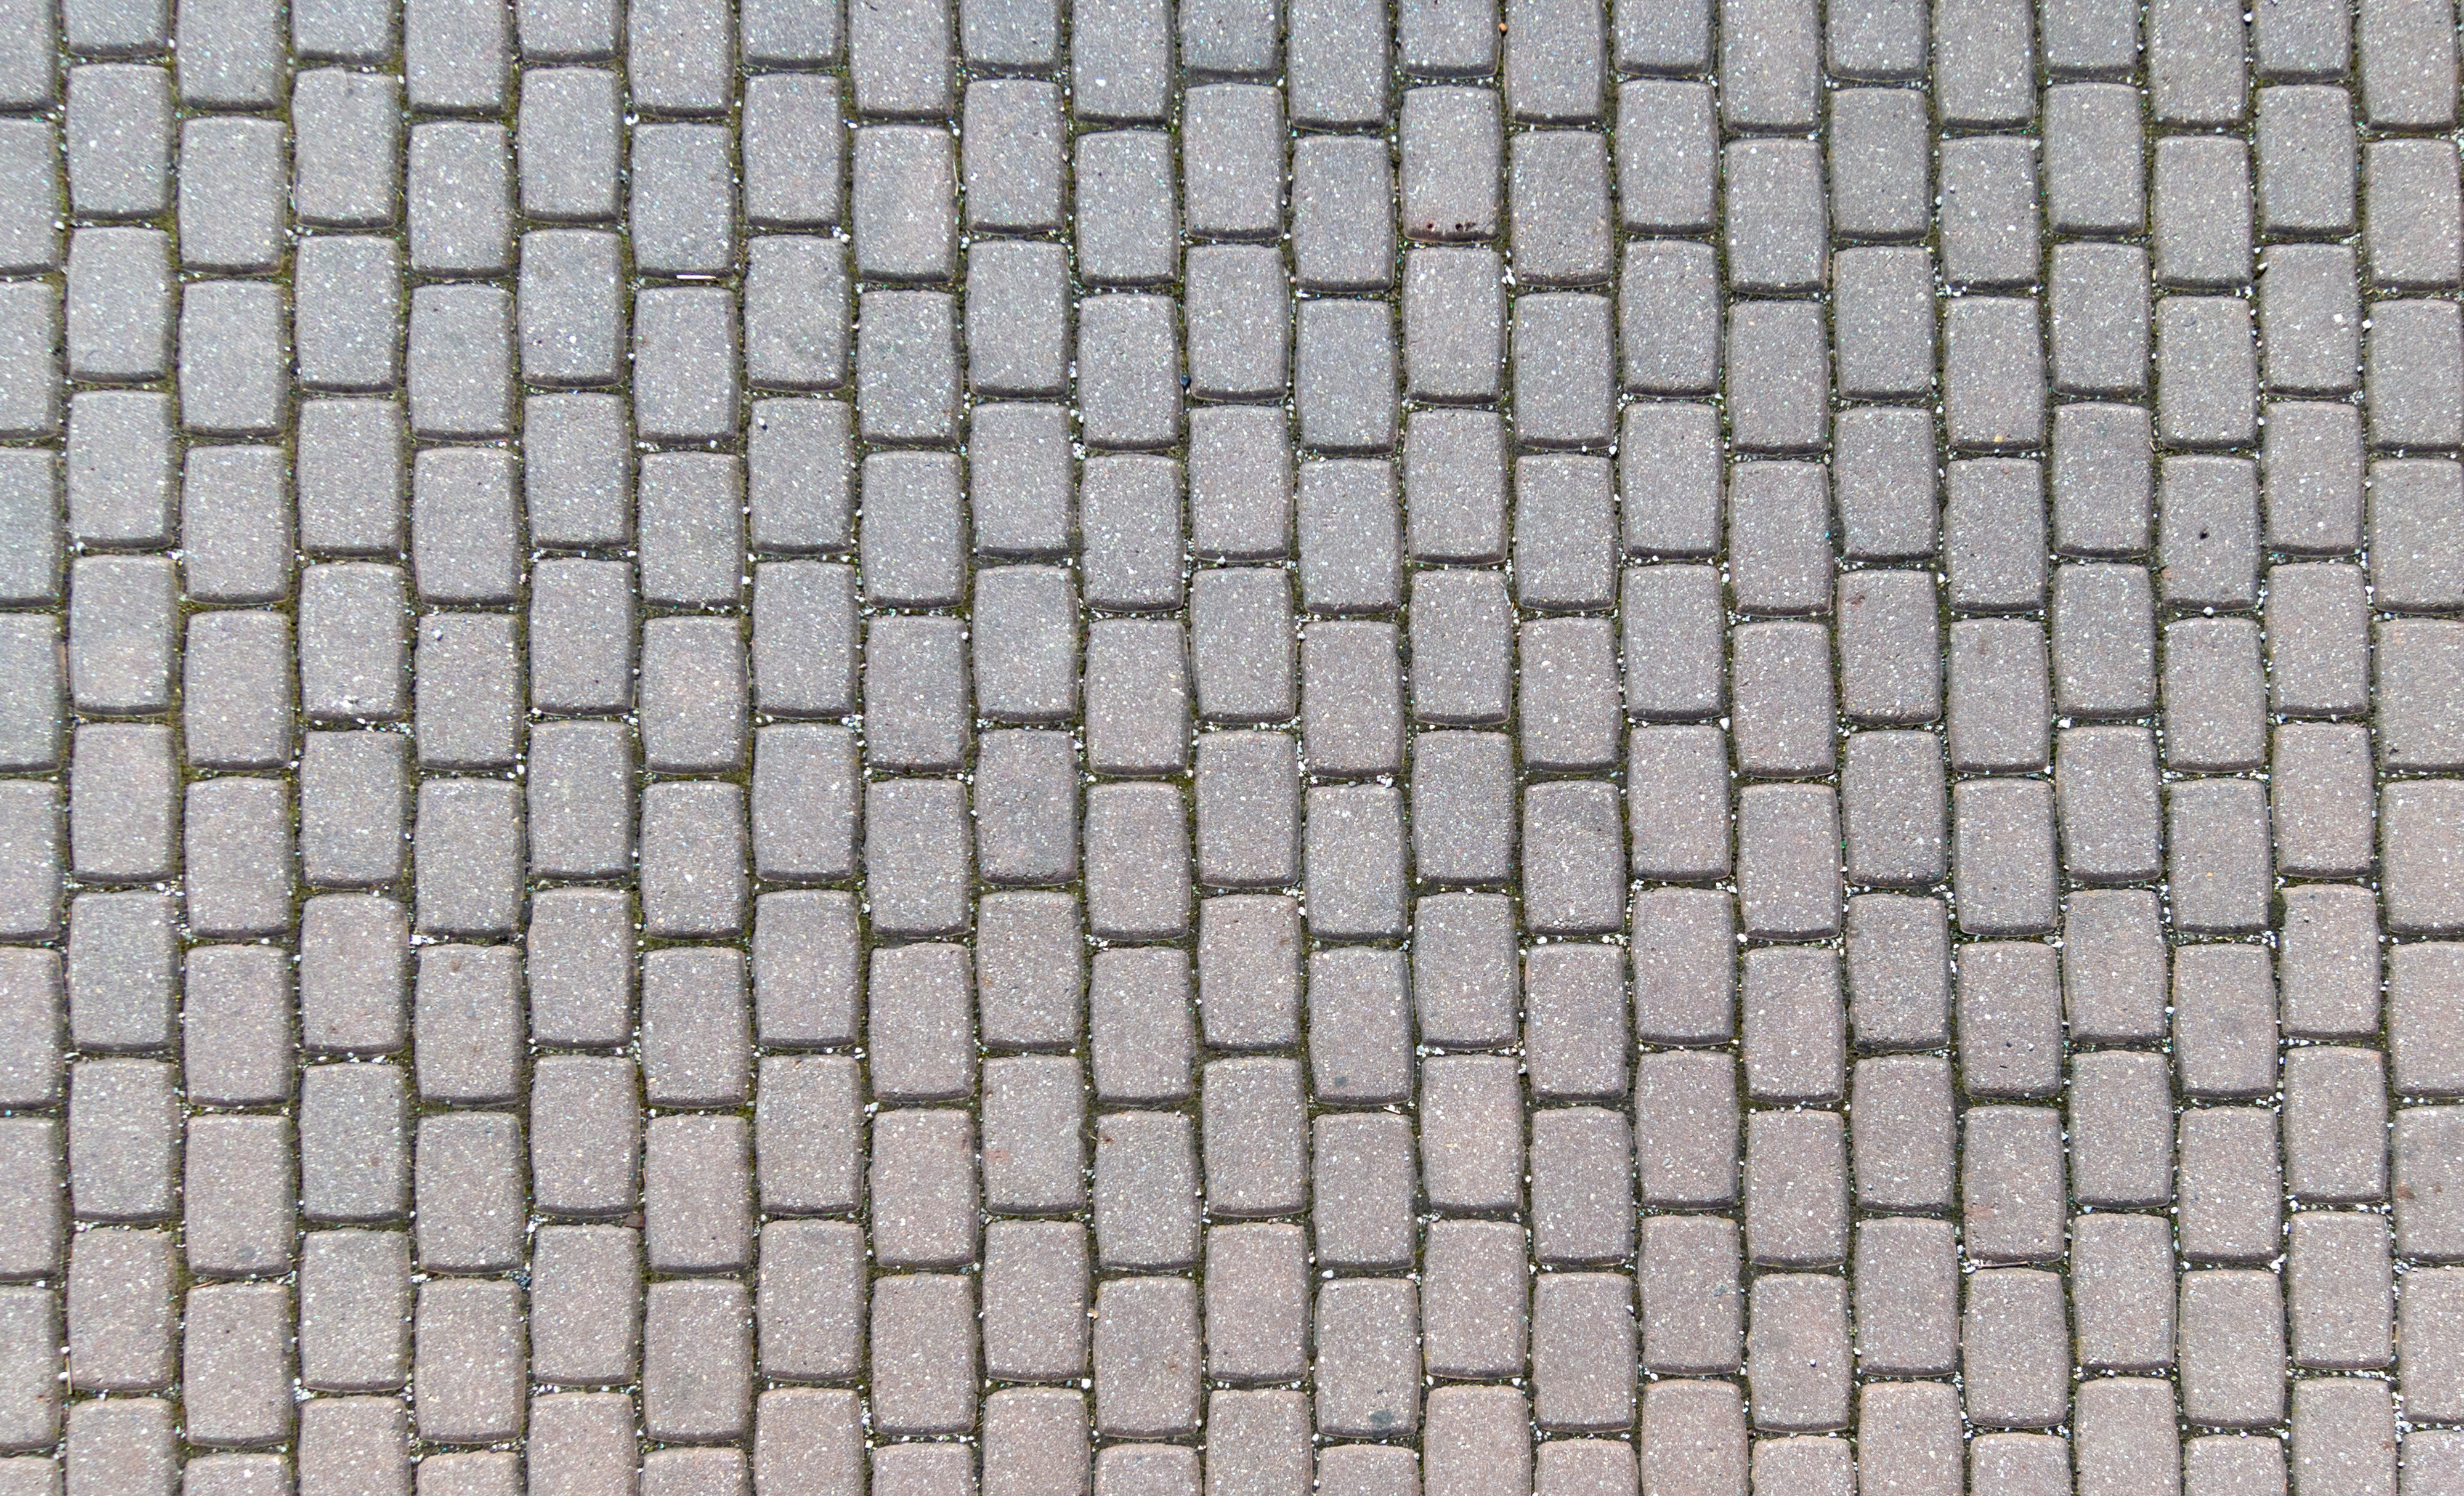
texture, floor, cobblestone, urban, wall, stone, pavement, pattern, line, tile, brick, material, art, net, mosaic, brickwork, flooring, road surface